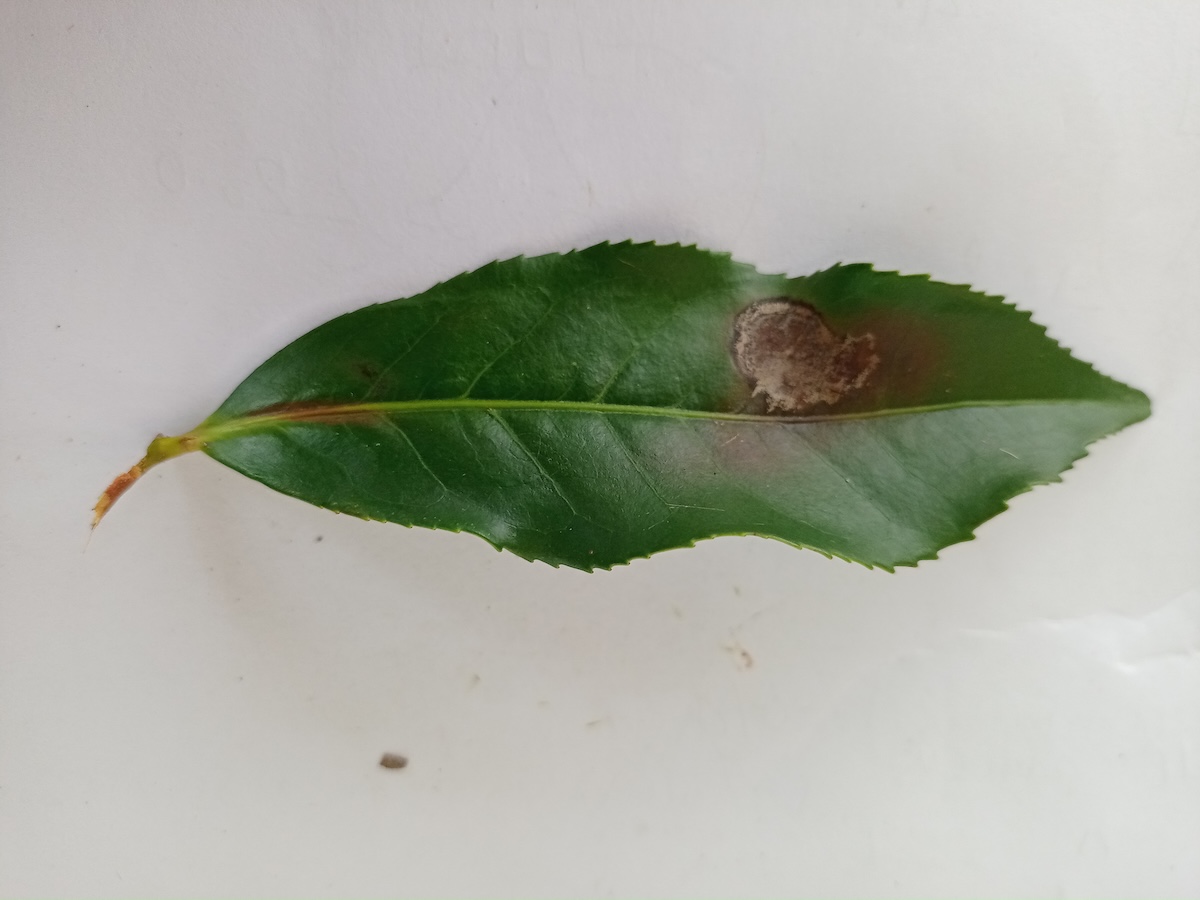
Label: Gray Blight